Envoy Air

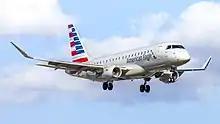
An American Eagle Embraer 175 on approach to Toronto Pearson International Airport, Ontario, Canada (2019)

Envoy Air's headquarters are wiki Irving, Texas, in two buildings located north of the northeast portion of DFW Airport. American Eagle was previously headquartered at the American Airlines headquarters in Fort Worth, Texas, and had employees in several buildings: HDQ1, HDQ2, the Systems Operations Control (SOC) center, the DFW American Eagle hangar, the DFW-area warehouse CP-28, the Flight Academy, and the Flagship University. It was scheduled to consolidate operations and move 600 employees from the headquarters, SOC, and training divisions into the Irving offices in July 2014, which were formerly occupied by Epsilon.